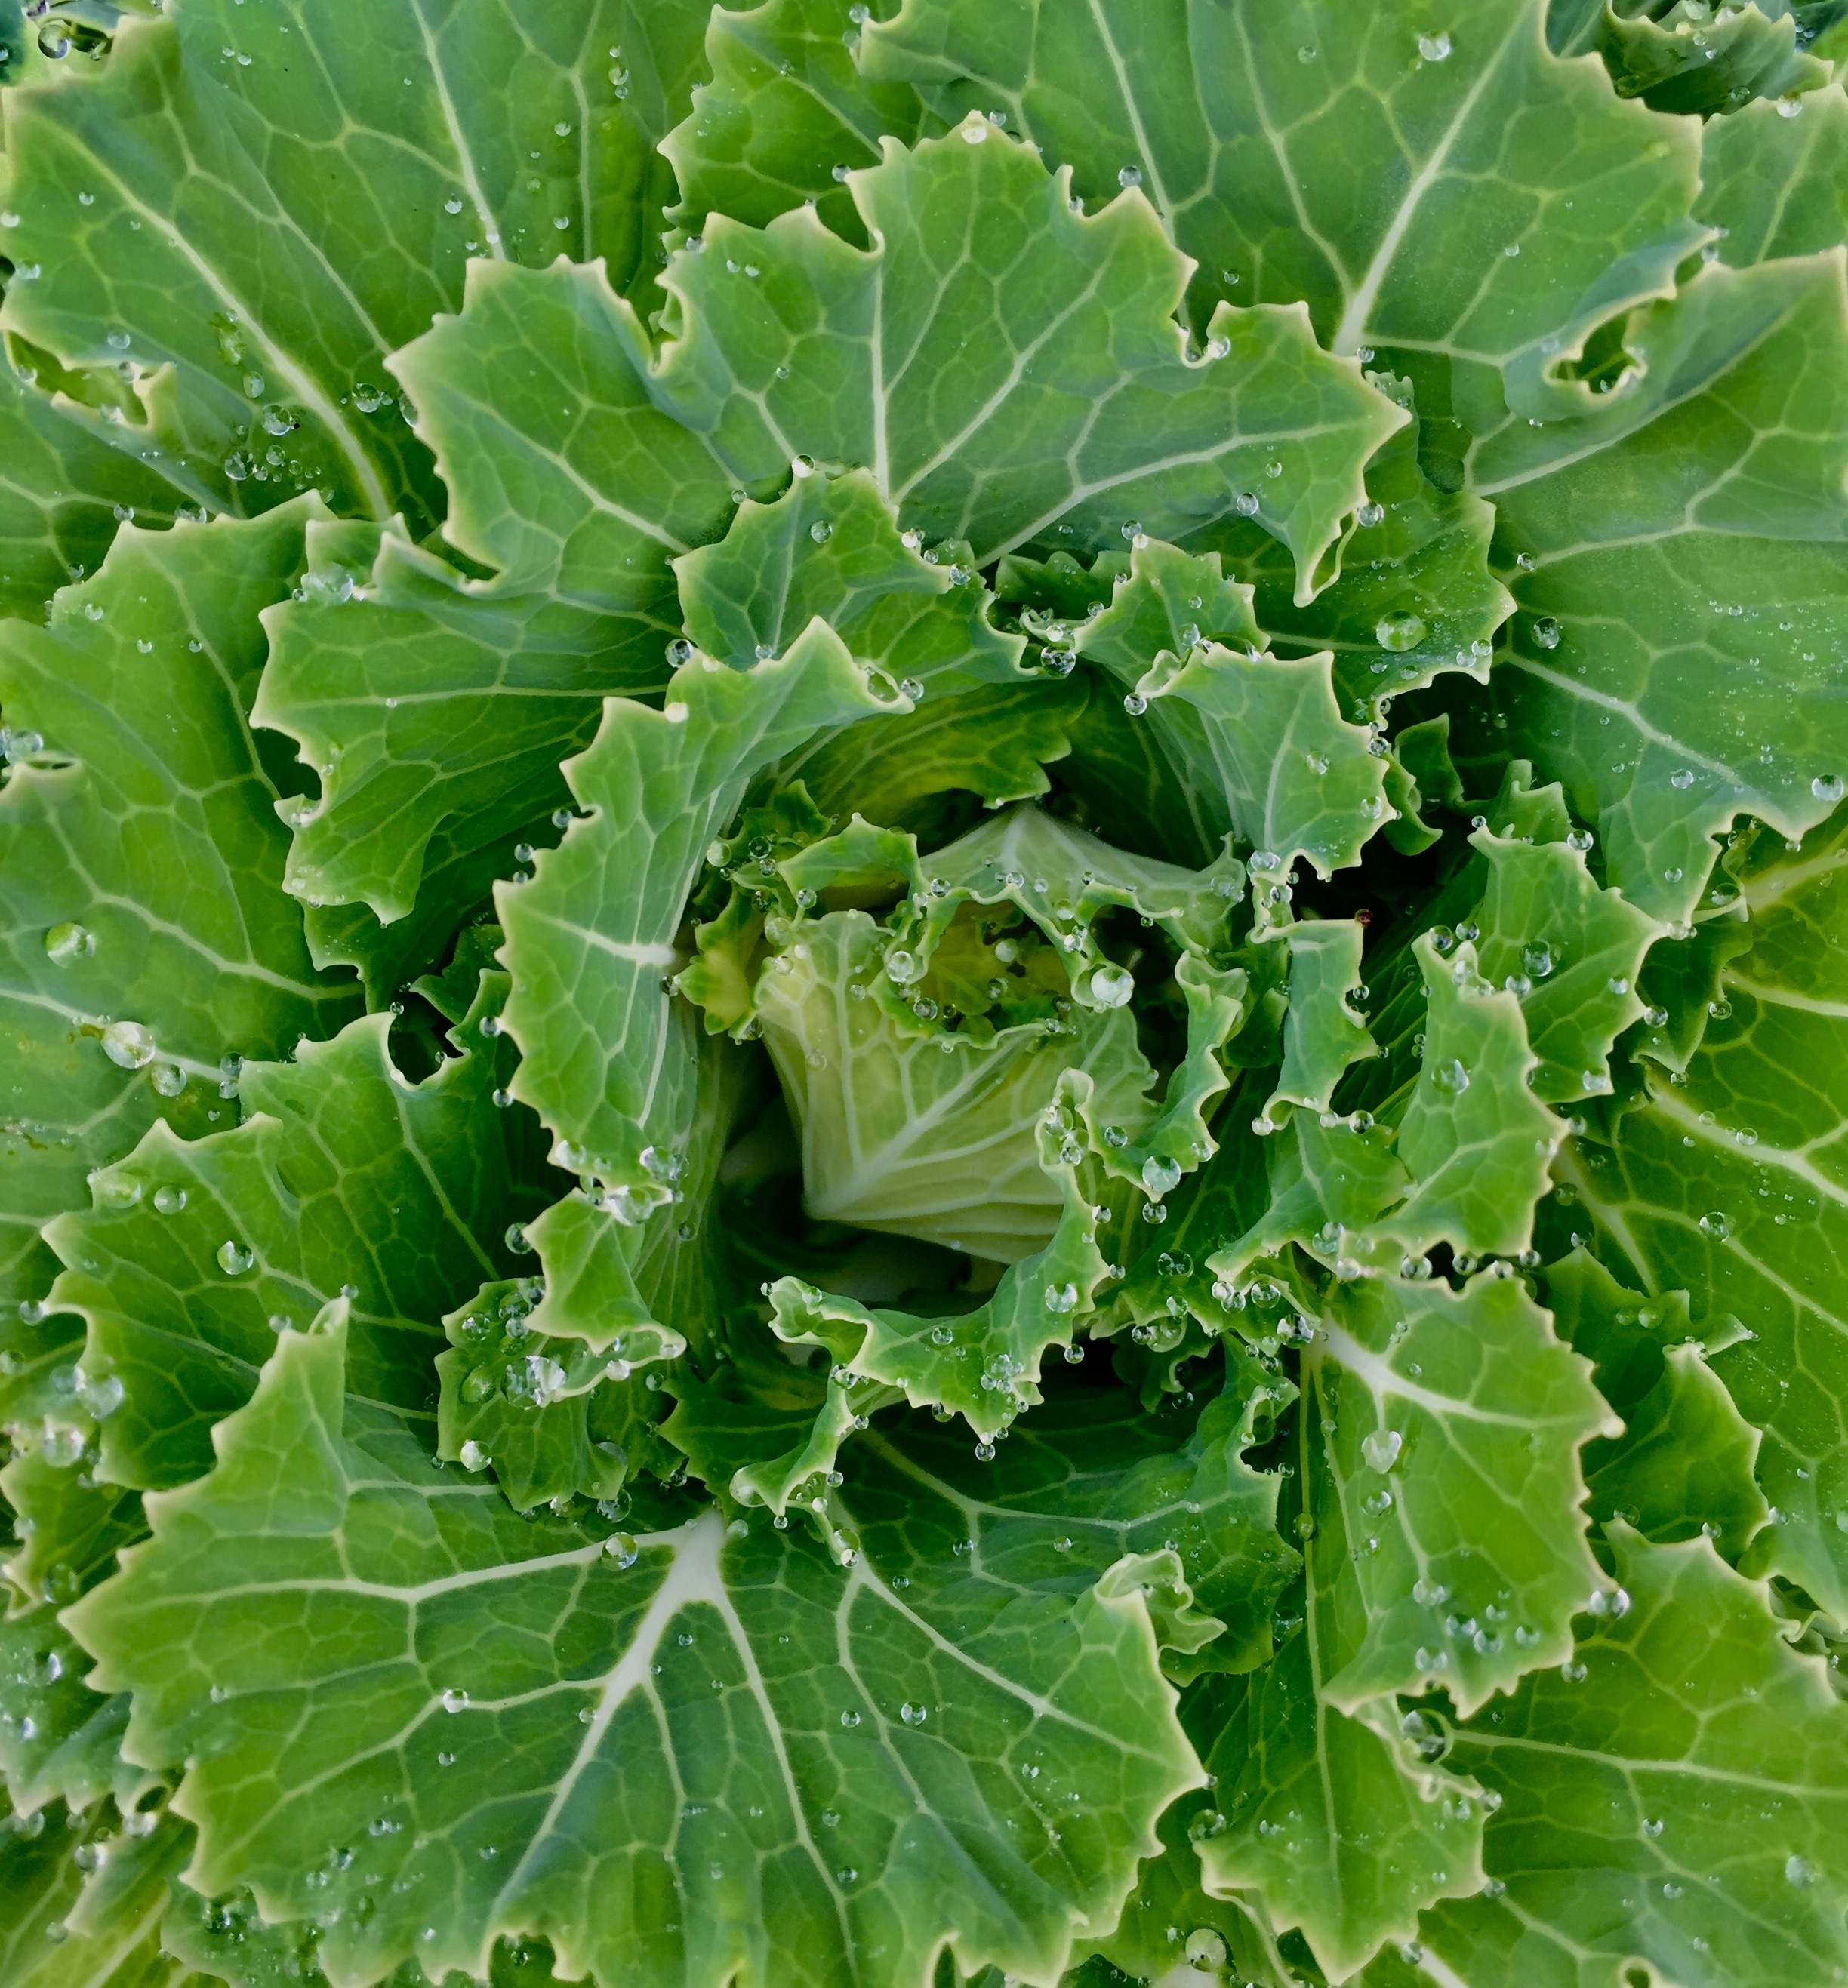
blossom, plant, leaf, food, green, produce, vegetable, fresh, garden, kale, gardening, brassica, organic, collard greens, grape leaves, annual plant, mustard plant, brassica rapa, leaf vegetable, rapini